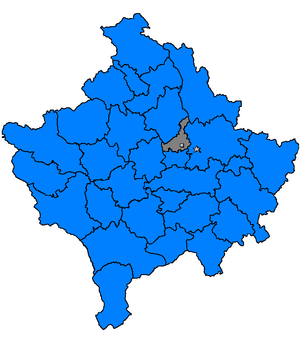
Obiliq en albanais et Obilić en serbe latin {en serbe cyrillique : Обилић ; autre nom albanais : Kastriot) est une ville et une commune/municipalité du Kosovo qui fait partie du district de Pristina ou du district de Kosovo. Selon le recensement kosovar de 2011, la commune compte 21 549 habitants et la ville intra muros 6 864.